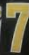
Number: 7